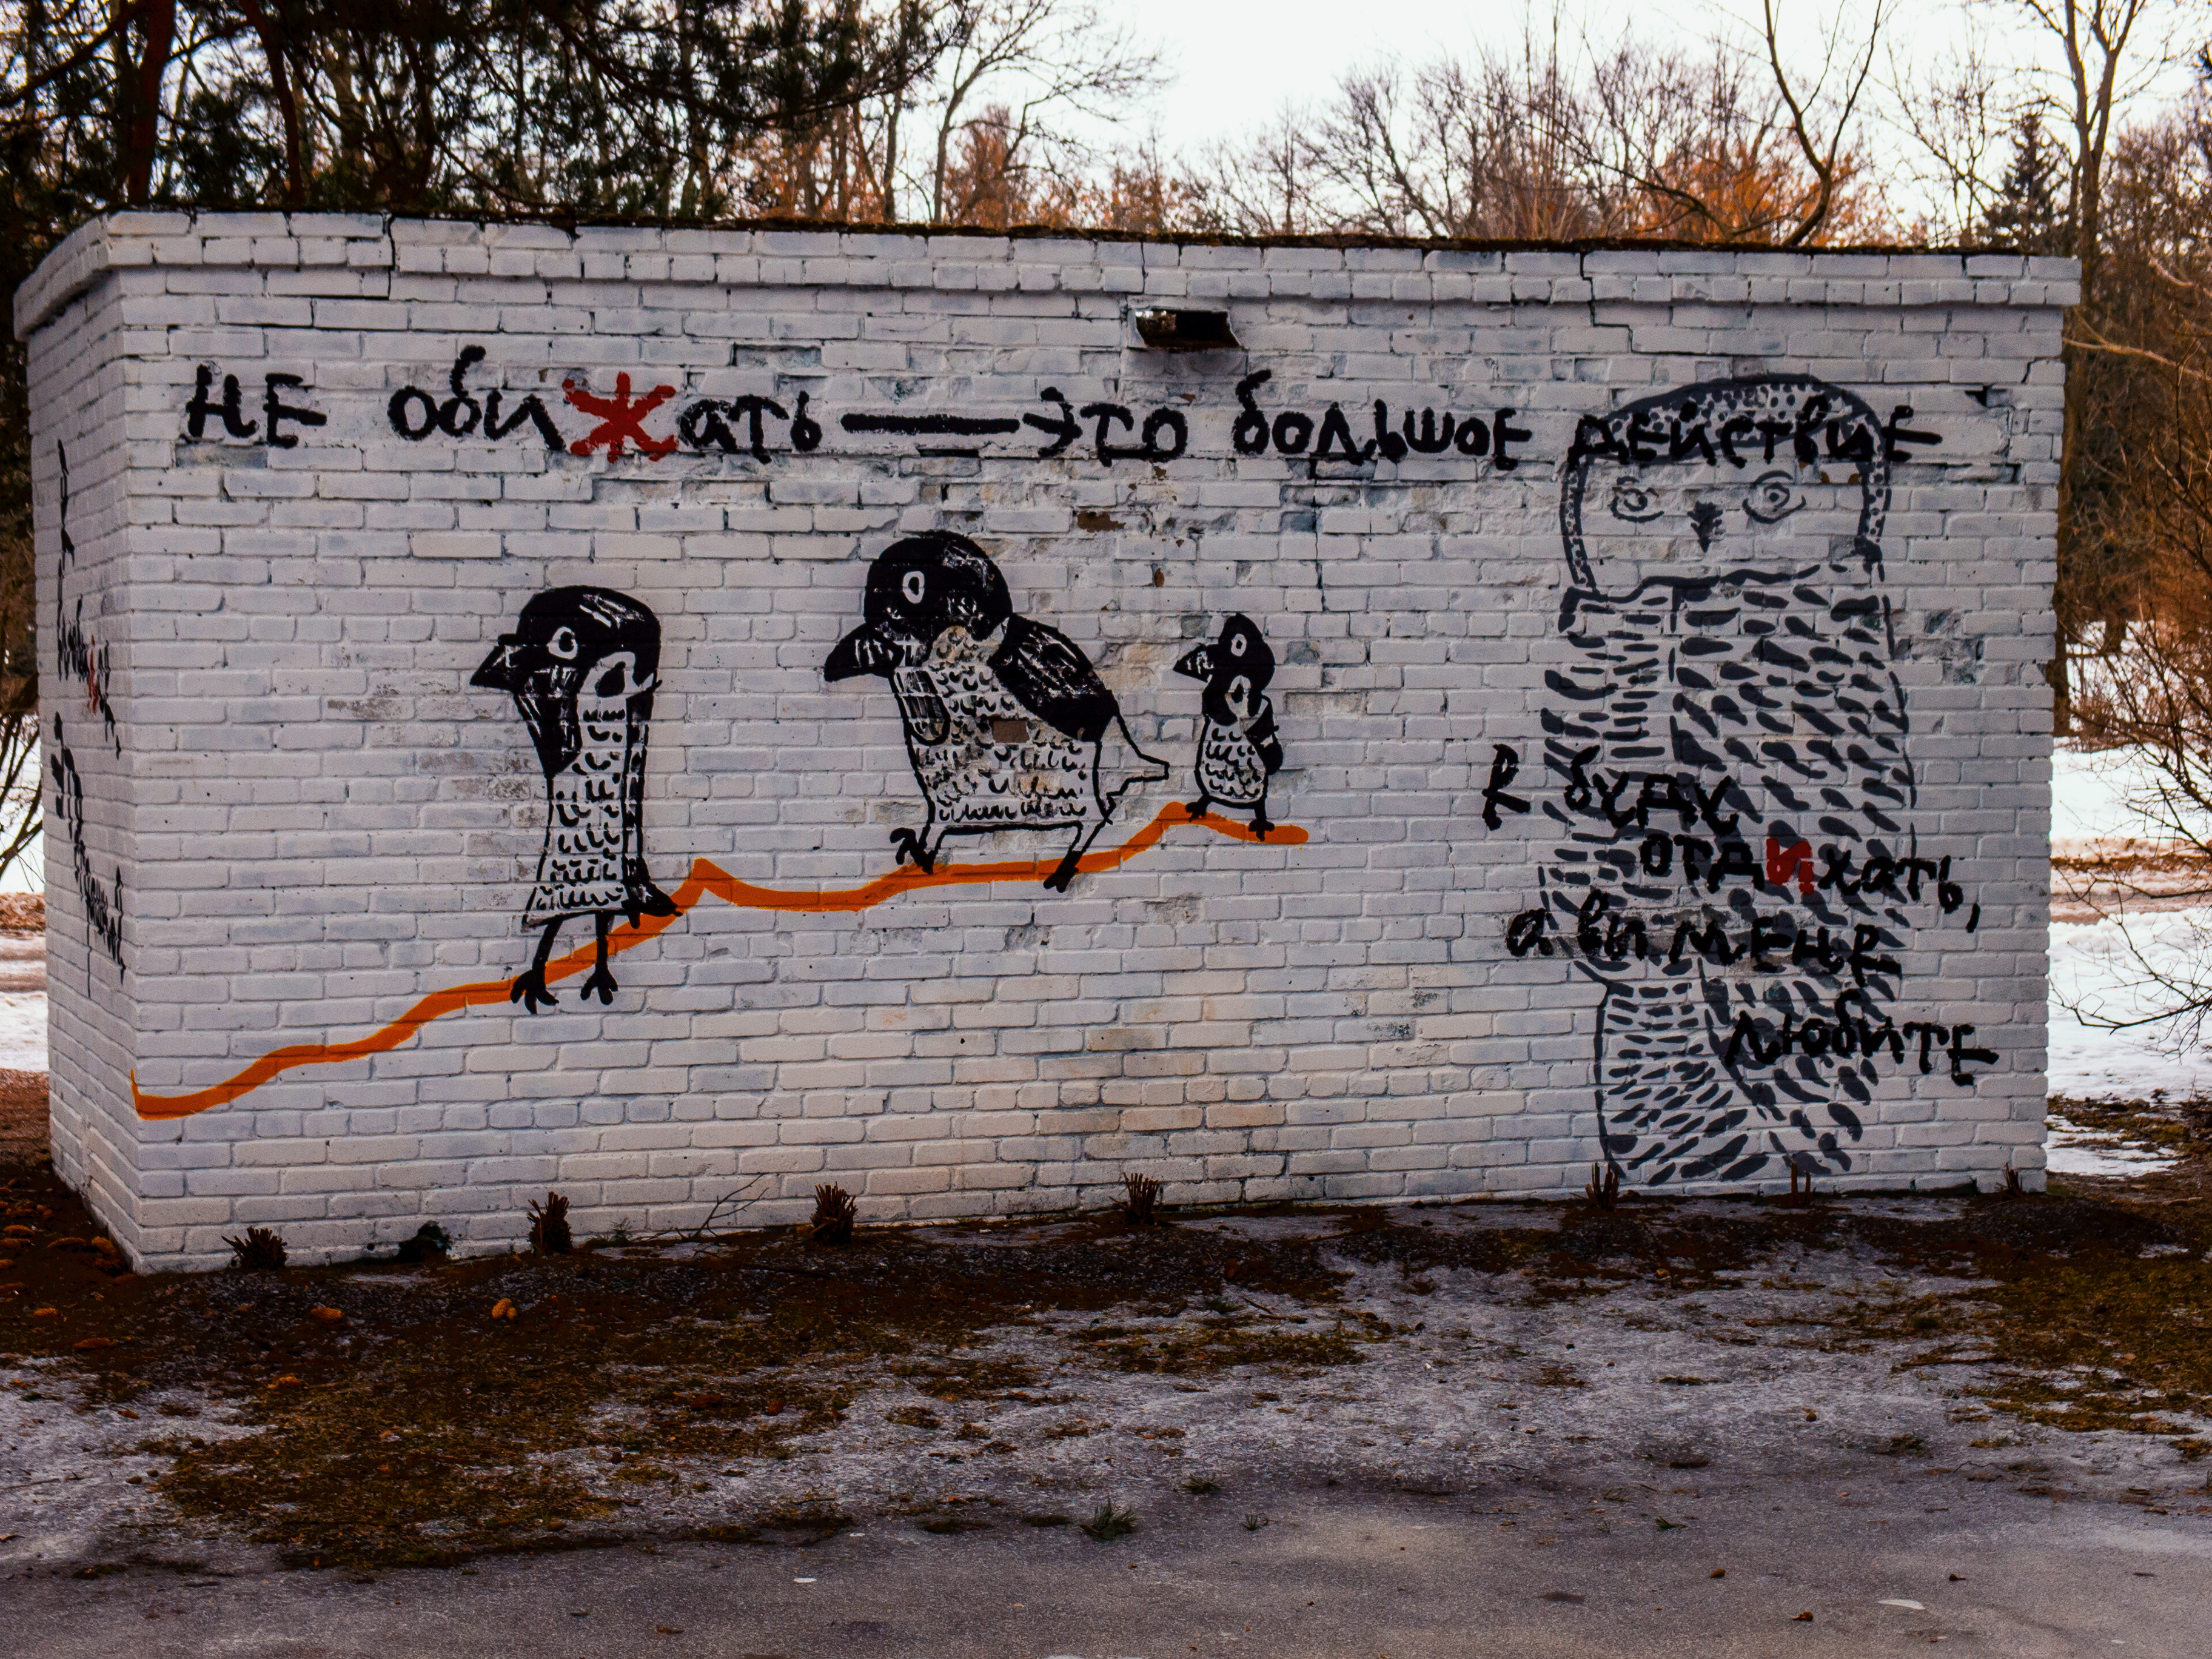
image, tree, brick, art, font, graffiti, wall, plant, grass, facade, road, mural, handwriting, signage, drawing, visual arts, sign, wood, brickwork, painting, landscape, street, sky, street art, paint, rock, road surface, soil, illustration